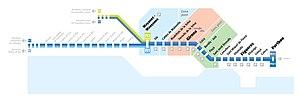
Rodalia de Gérone est un noyau de services de trains de banlieue des Rodalies de Catalunya qui relie, sans correspondance, les comarques du Barcelonès, le Maresme, la Selva, le Gironès et l'Alt Empordà moyennant une ligne, la RG1.